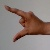
The image shows a hand gesture representing the letter 'Z' in Indian Sign Language.